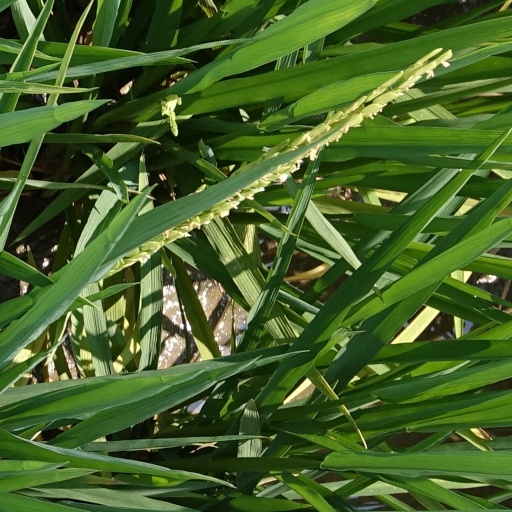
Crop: rice